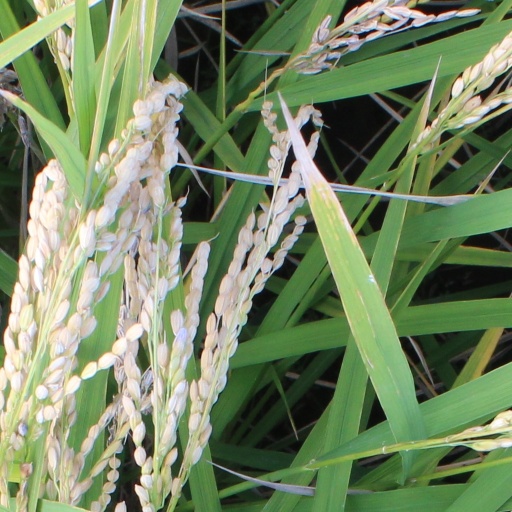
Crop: rice